Conoscopic interference pattern

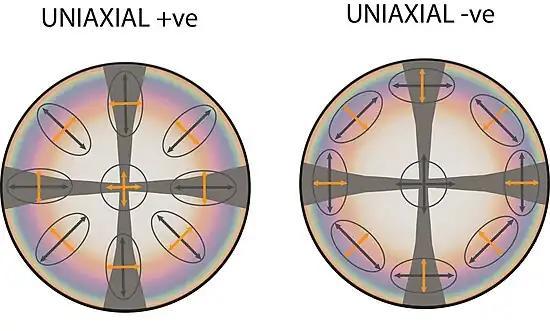
Sketches of uniaxial interference figures, viewed along the optic axis of each mineral. The colours approximate birefringence colours which might be seen if this were a mineral with second order maximum birefringence. The dark "maltese cross" pattern is characteristic of uniaxial minerals. Also shown are schematics of the shape of a cross section through the mineral's optical indicatrix (recording its refractive index in 3D) that would be seen at each position. The elongated direction could be distinguished by adding a sensitive tint plate to the microscope, letting the user discriminate between "uniaxial positive" (left) and "uniaxial negative" (right) minerals.

An interference figure produced looking straight down or close to the optic axis of a uniaxial mineral will show a characteristic "Maltese" cross shape to its isogyres. If you are looking perfectly down the optic axis, the pattern will remain completely unchanging as the stage is rotated. However, if the viewing angle is slightly away from the optic axis, the centre of the cross will revolve/orbit around the central point as the stage is rotated. The form of the cross will stay constant as it moves.